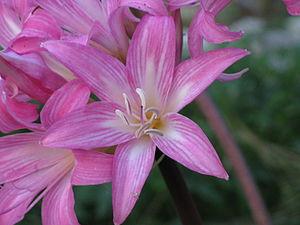
L'Amaryllis belladonne est une plante bulbeuse de la famille des Amaryllidaceae, originaire des plaines sud-africaines et appréciée comme plante ornementale de jardin. Il s’agit pour les botanistes de la véritable Amaryllis, à différencier de la plante d'intérieur cultivée en pot communément nommée amaryllis par les fleuristes.